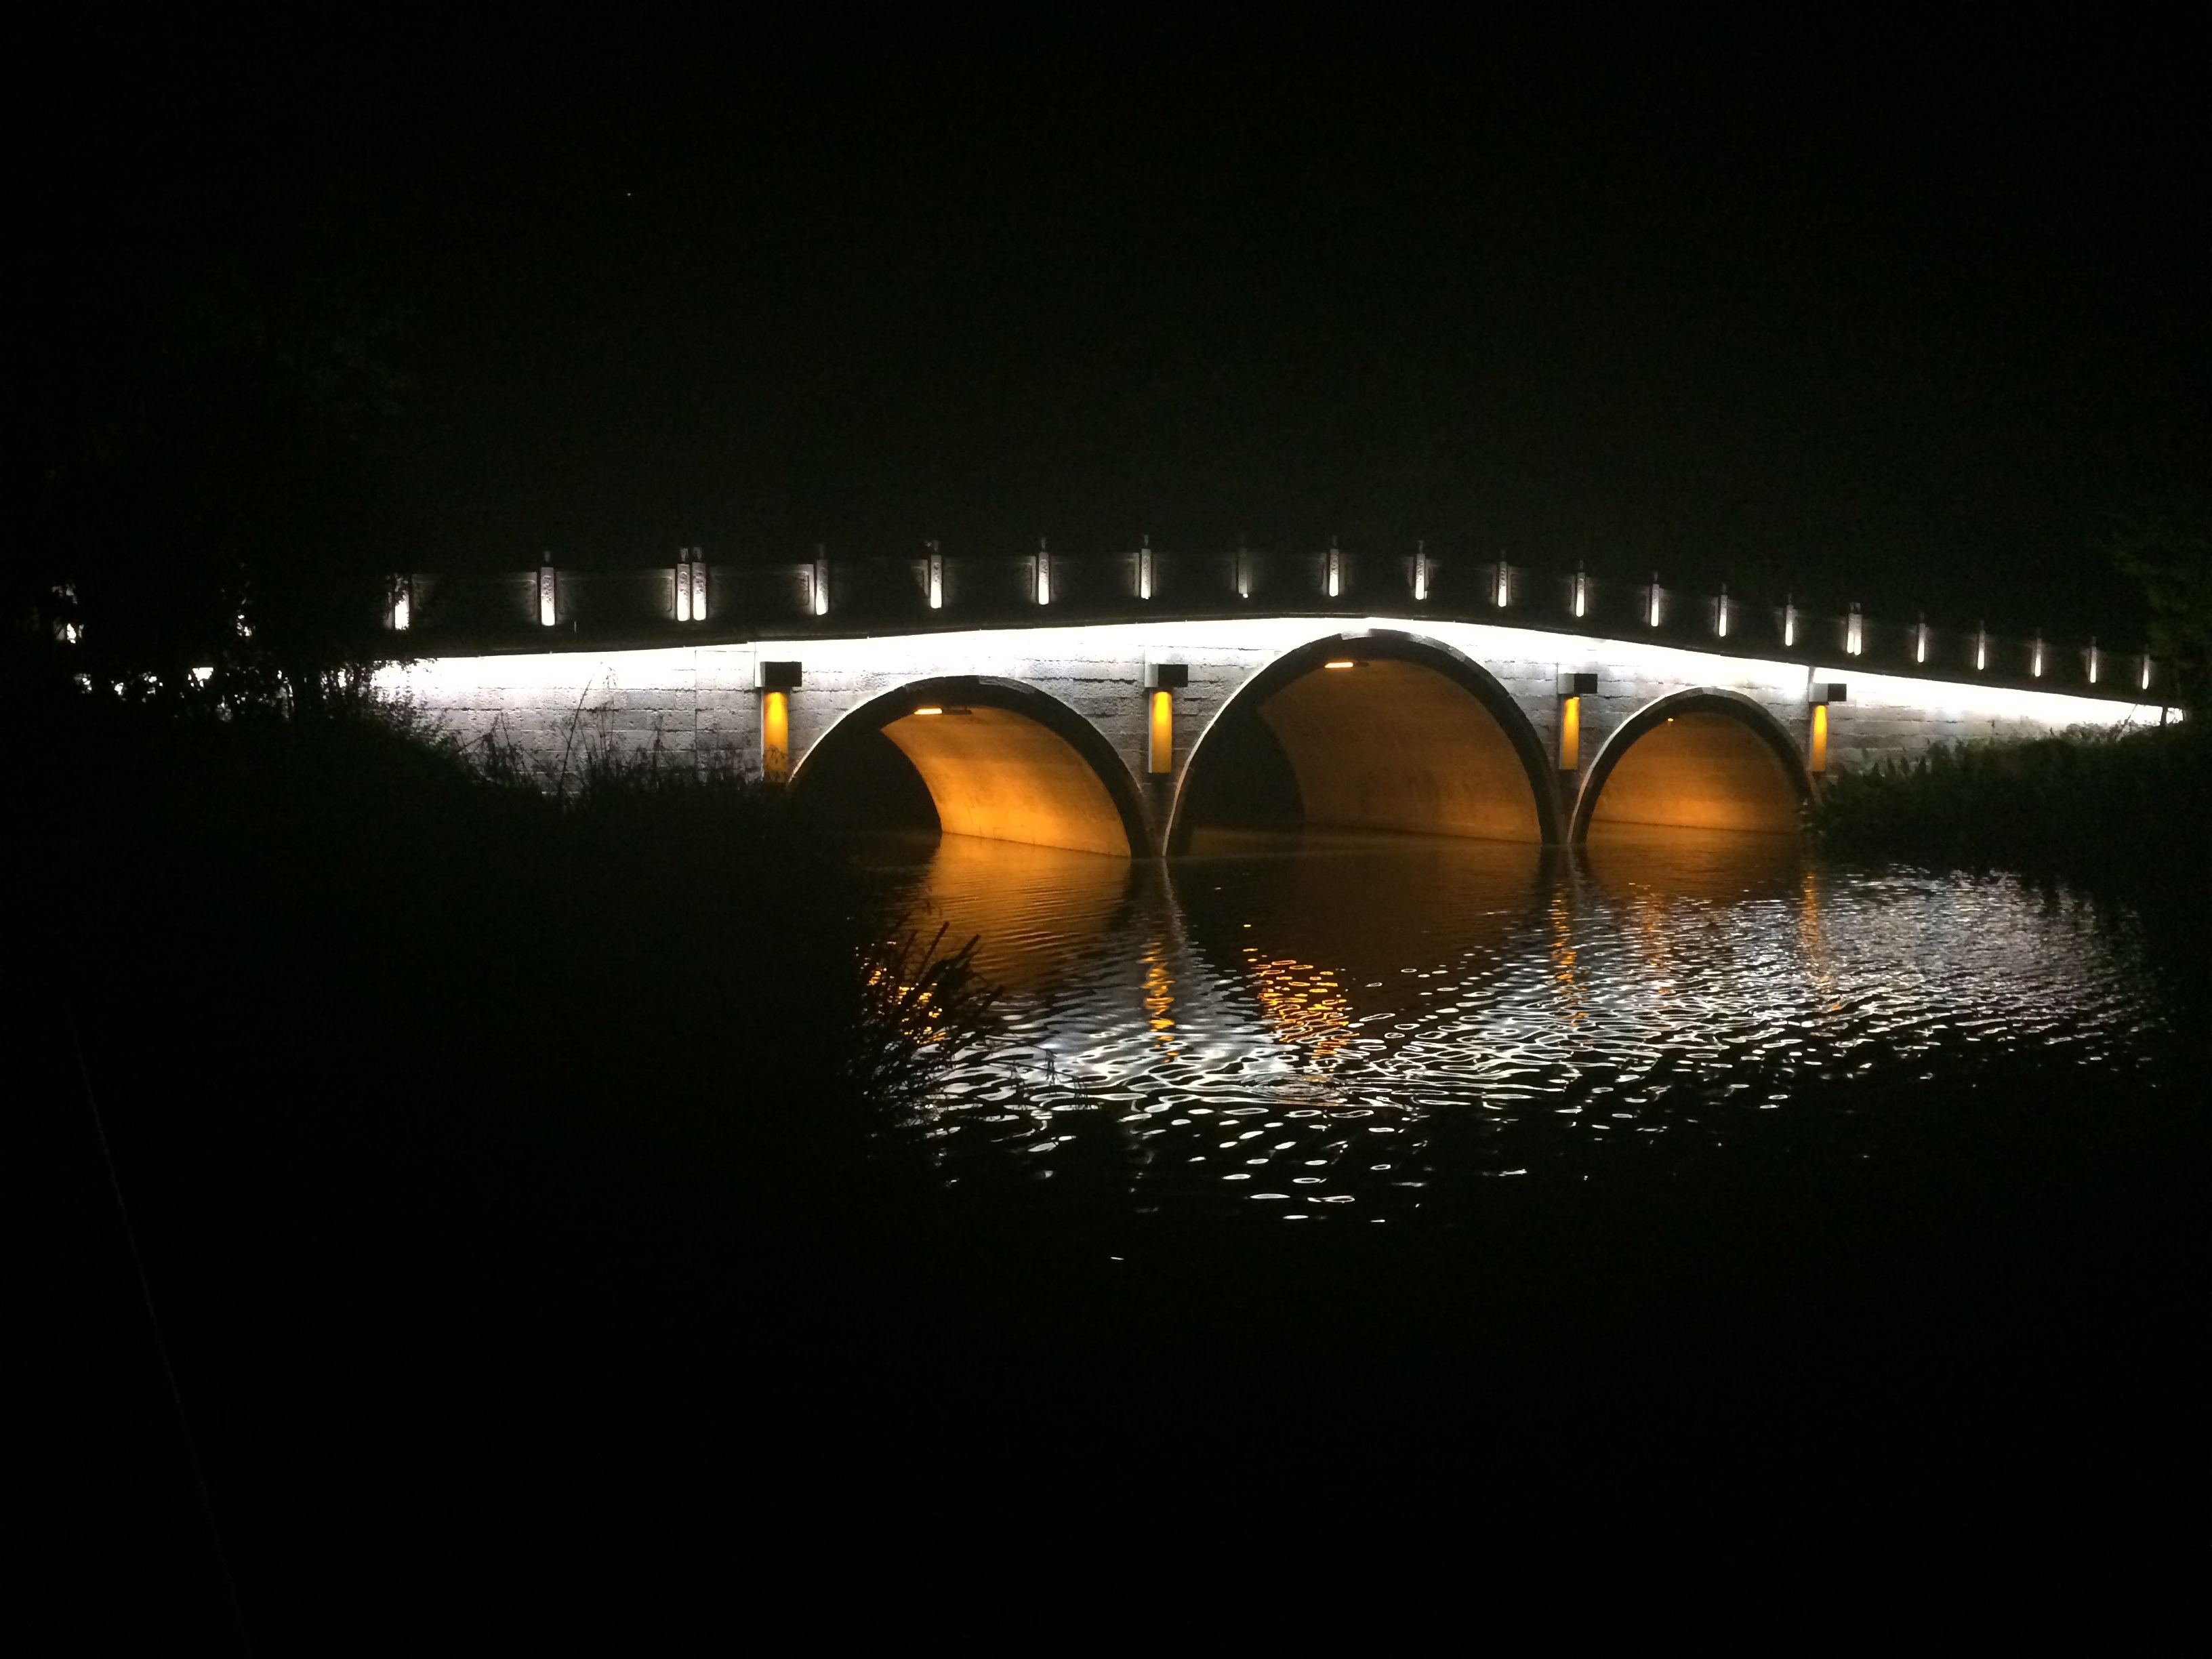
light, bridge, night, line, reflection, darkness, lighting, shape, night view, arch bridge, hangzhou, baimahu